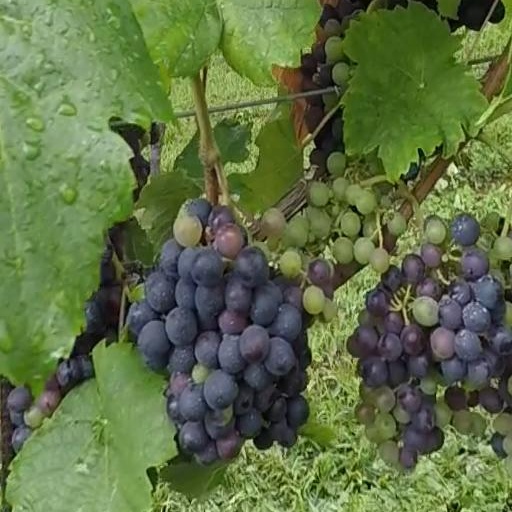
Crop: grape